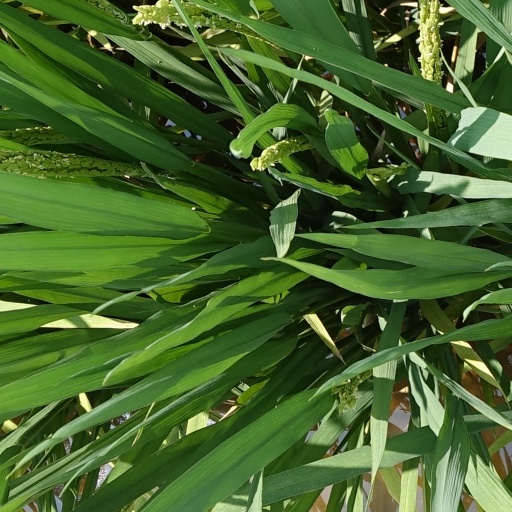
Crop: rice